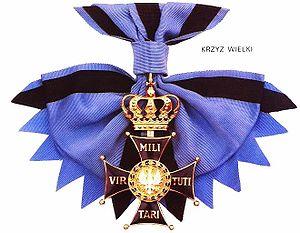
Constantin Rokossovski, né le 21 décembre 1896 à Varsovie ou à Velikié Louki et mort le 3 août 1968, est un officier supérieur soviétique.